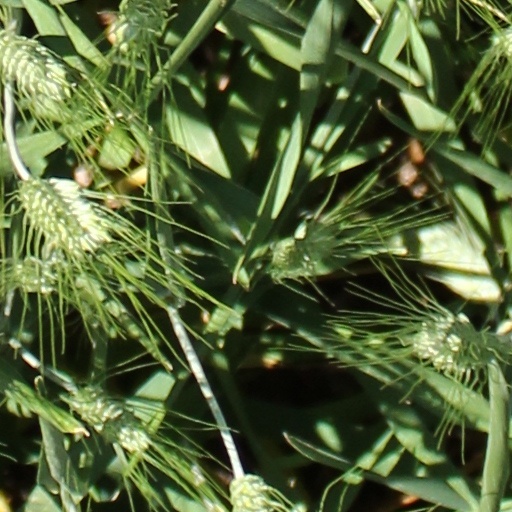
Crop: wheat